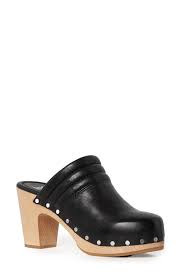
Label: Clog